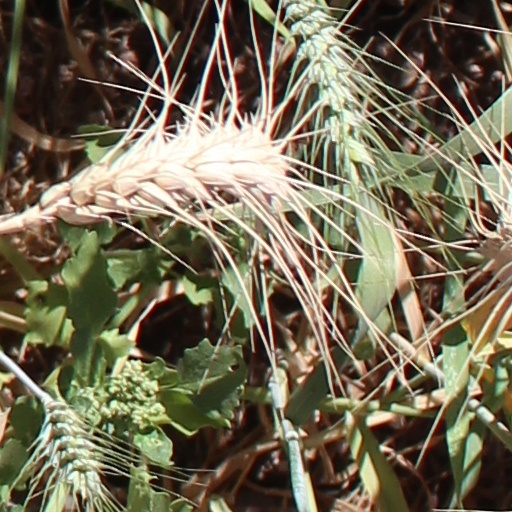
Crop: wheat